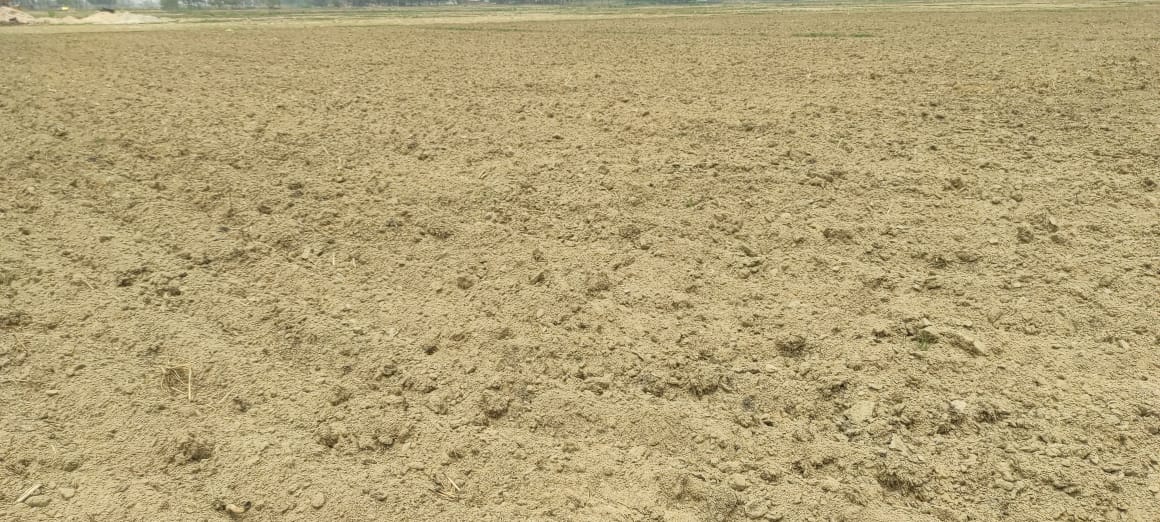
Soil type: Alluvial soil